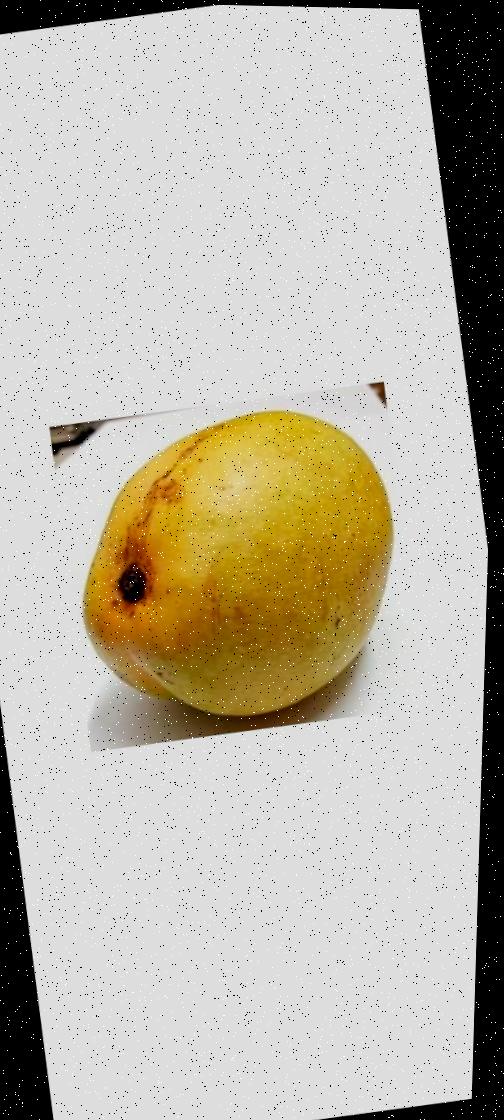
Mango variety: Bari-11